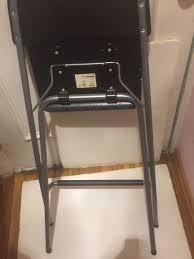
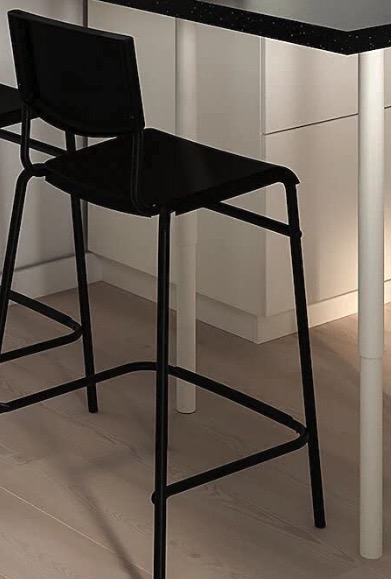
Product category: stool
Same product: no